Hugh Hughes (painter)

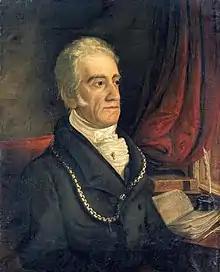
Hugh Hughes, "Portrait of William Jenkins Rees" (1826)

Born at Pwllygwichiad, near Llandudno, the son of Thomas Hughes, by Jane, his wife, he was baptised at Llandudno, according to the parish register, on 20 February 1790. He lost his parents in childhood and was educated by his maternal grandfather, Hugh Williams of Meddiant Farm, in Llansantffraid Glan Conwy, Denbighshire. Hughes was apprenticed to an engraver in Liverpool; from there he moved to London as an improver, and took lessons in oil painting.